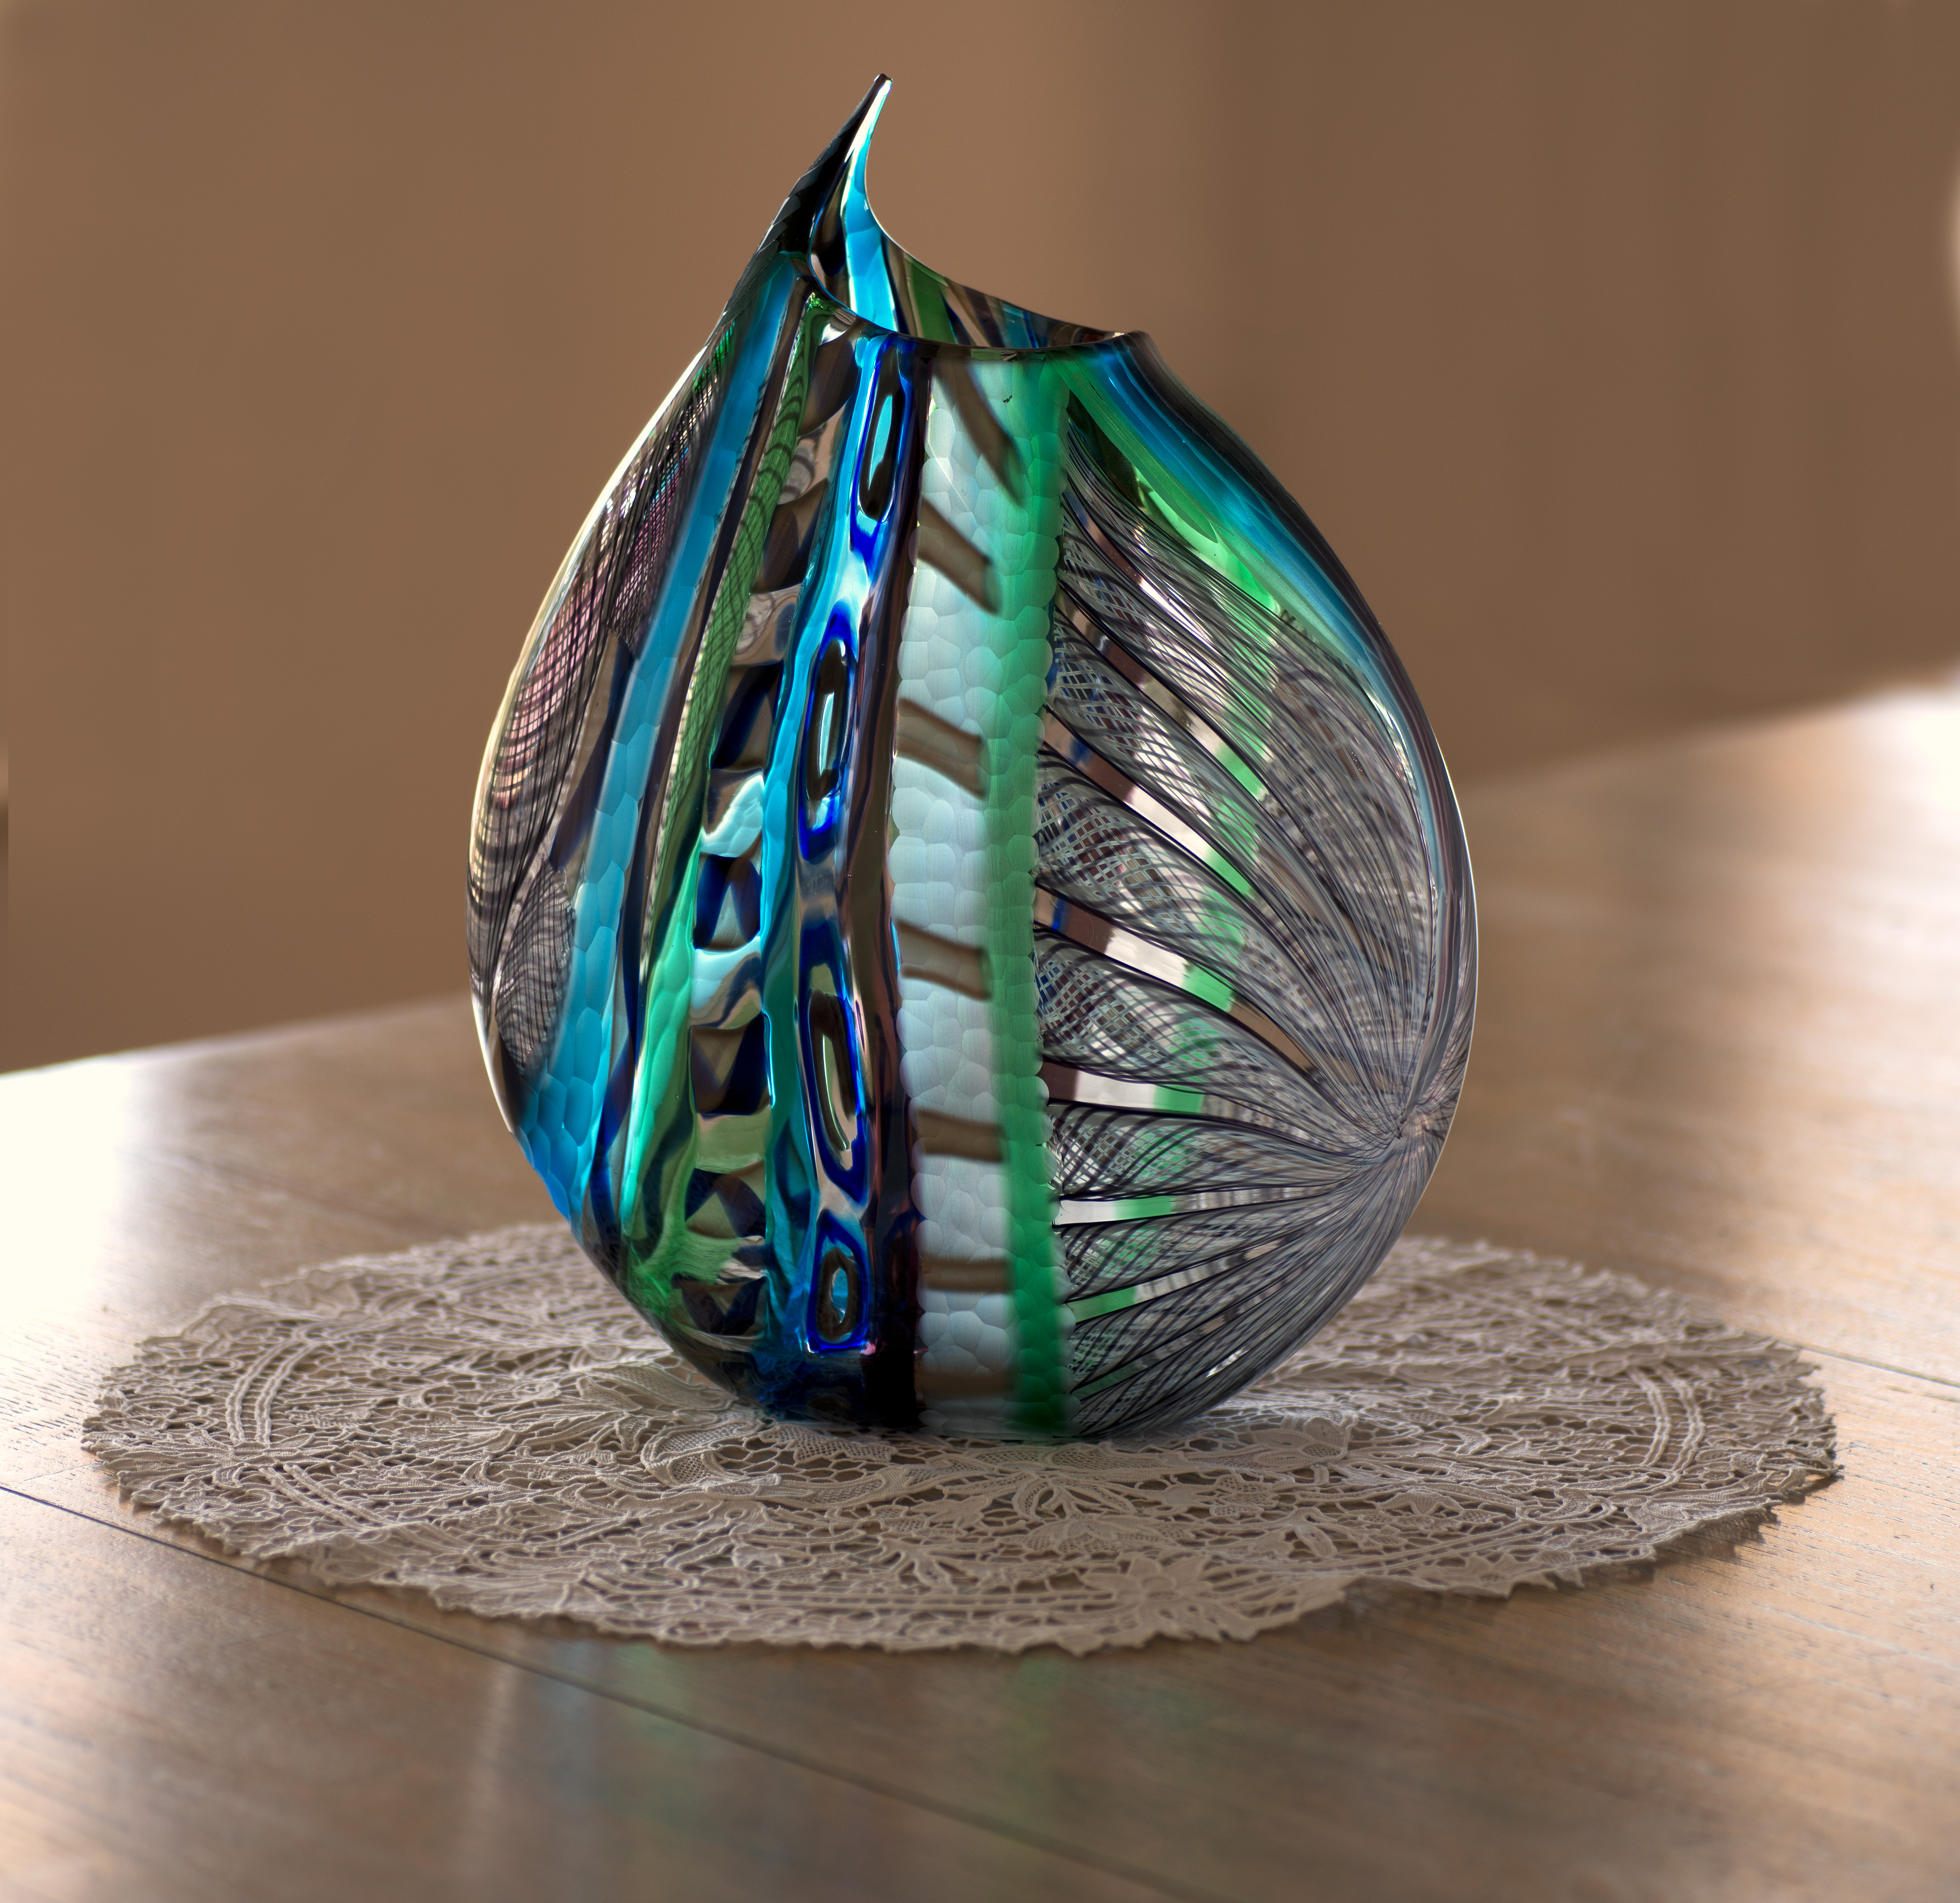
glass, vase, ceramic, lighting, material, jewellery, art, nikond800e, fedex, muranoglass, federalexpress, bfsignoretti, fashion accessory